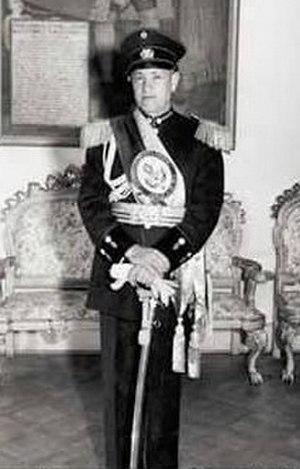
Gustavo Rojas Pinilla, né à Tunja le 12 mars 1900 et mort à Melgar le 17 janvier 1975, est un général et homme politique colombien. Il met en place une dictature militaire sur la Colombie de 1953 à 1957, à la suite du coup d'État du 13 juin 1953. C'est le seul dictateur militaire qu'ait connu la Colombie au XXᵉ siècle.
L'élection présidentielle colombienne de 1970 est l'élection présidentielle dont le premier tour se déroula le dimanche 19 avril 1970 en Colombie. Ces élections furent remportées par Misael Pastrana.